Black slug

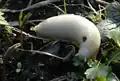
Albino of the black slug "Arion ater"

The black slug is generally deep black, with some adults being brown or even white. Generally, pigmentation darkens directly with increasing latitude. Young specimens tend to be brown or ivory whitish, turning to grey before becoming characteristically black at maturity. Rust-brown individuals are arguably classified as a separate species "Arion rufus" (Red Slug). The two can only be distinguished by dissecting the reproductive anatomy.